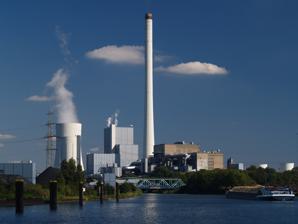
Building: Herne Power Plant
Country: Germany
Year built: 1989
Coal power plant Rhein-Herne Canal Herne power plant Heating pipeline Herne power plant is a coal -fired power plant located at Herne in North Rhine-Westphalia , Germany . It was constructed in 1962. The installed capacity of the plant is 950 megawatts . The power plant is owned and operated by Evonik Steag GmbH, a subsidiary of Evonik Industries . In the 1980s, a fourth unit was added to the three older blocks. During this construction the high, 300 metre tall chimney and the large cooling tower, whose shape is present in the picture of the power station, were built. The power station annually produces approx. 5.2 billion kWh electrical power and 800 million kWh of long-distance heating. Annual coal consumption amounts to approx. 2 million tons. External links Germany portal Energy portal http://www.skyscraperpage.com/diagrams/?b5018 51°33′05″N 7°11′20″E / 51.55139°N 7.18889°E / 51.55139; 7.18889 This article about a North Rhine-Westphalian building or structure is a stub . You can help Wikipedia by expanding it . v t e This article about a Germany power station is a stub . You can help Wikipedia by expanding it . v t e